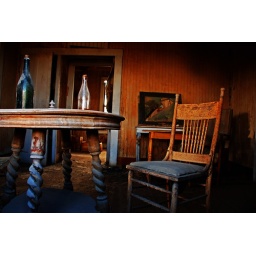
Shot through the window of a ravaged home in the ghost town of Bodie, CA